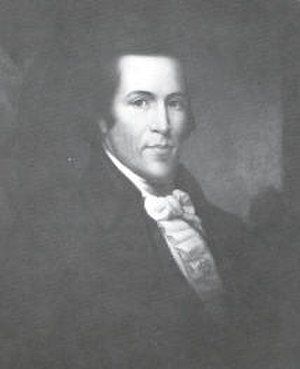
Amerikanske justitsministre / Liste over USA's justitsministre
John Breckinridge
USA's justitsminister er et amerikansk føderalt embede og medlem af USA's regering. Justitsministeren udnævnes af præsidenten med godkendelse af Senatet og er chef for Justitsministeriet. Embedet som USA's justitsminister blev oprettet af Kongressen i 1789.